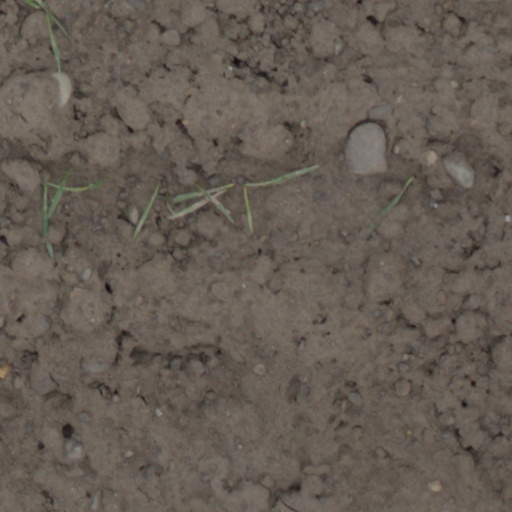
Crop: wheat